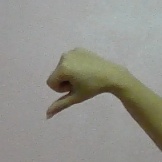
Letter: waw